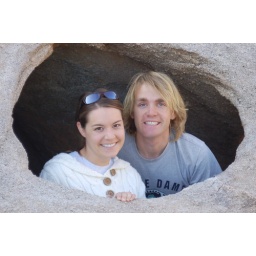
in the rock house